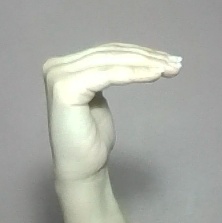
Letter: haa